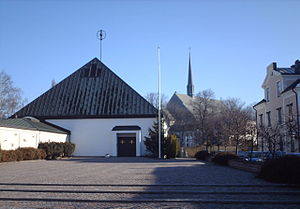
Vadstena kloster
Det nye klosters kirke blev indviet i 1970'erne. I baggrunden ses den gamle klosterkirke, som i dag er en luthersk sognekirke.
Vadstena kloster er et kloster grundlagt af Den hellige Birgitta af Vadstena i 1384, som også planlagde og tegnede det. Klosteret ligger i nordenden af byen Vadstena i Vadstena kommun i det svenske län Östergötland.